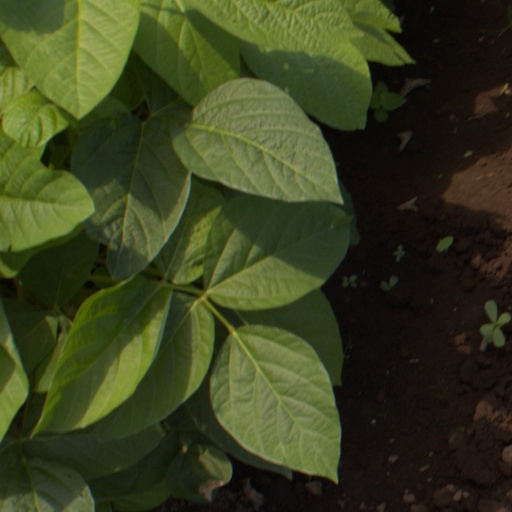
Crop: soybean